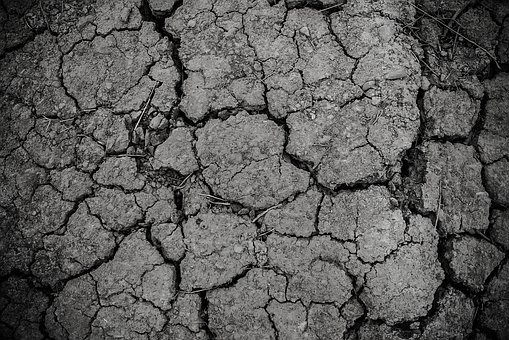
Soil type: Clay soil